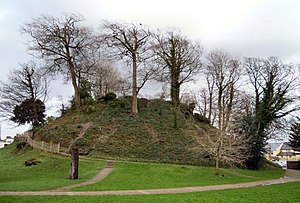
Barnstaple Castle
Borgbanken på Barnstaple Castle
Barnstaple Castle var en borg, der lå tæt ved det nuværende centrum i byen Barnstaple, Devon i Sydengland. Da den blev bygget, var borgen den vestlige del af den forskansede by, og derfra var der et godt overblik over både byen og de vigtige omkringliggende floder.